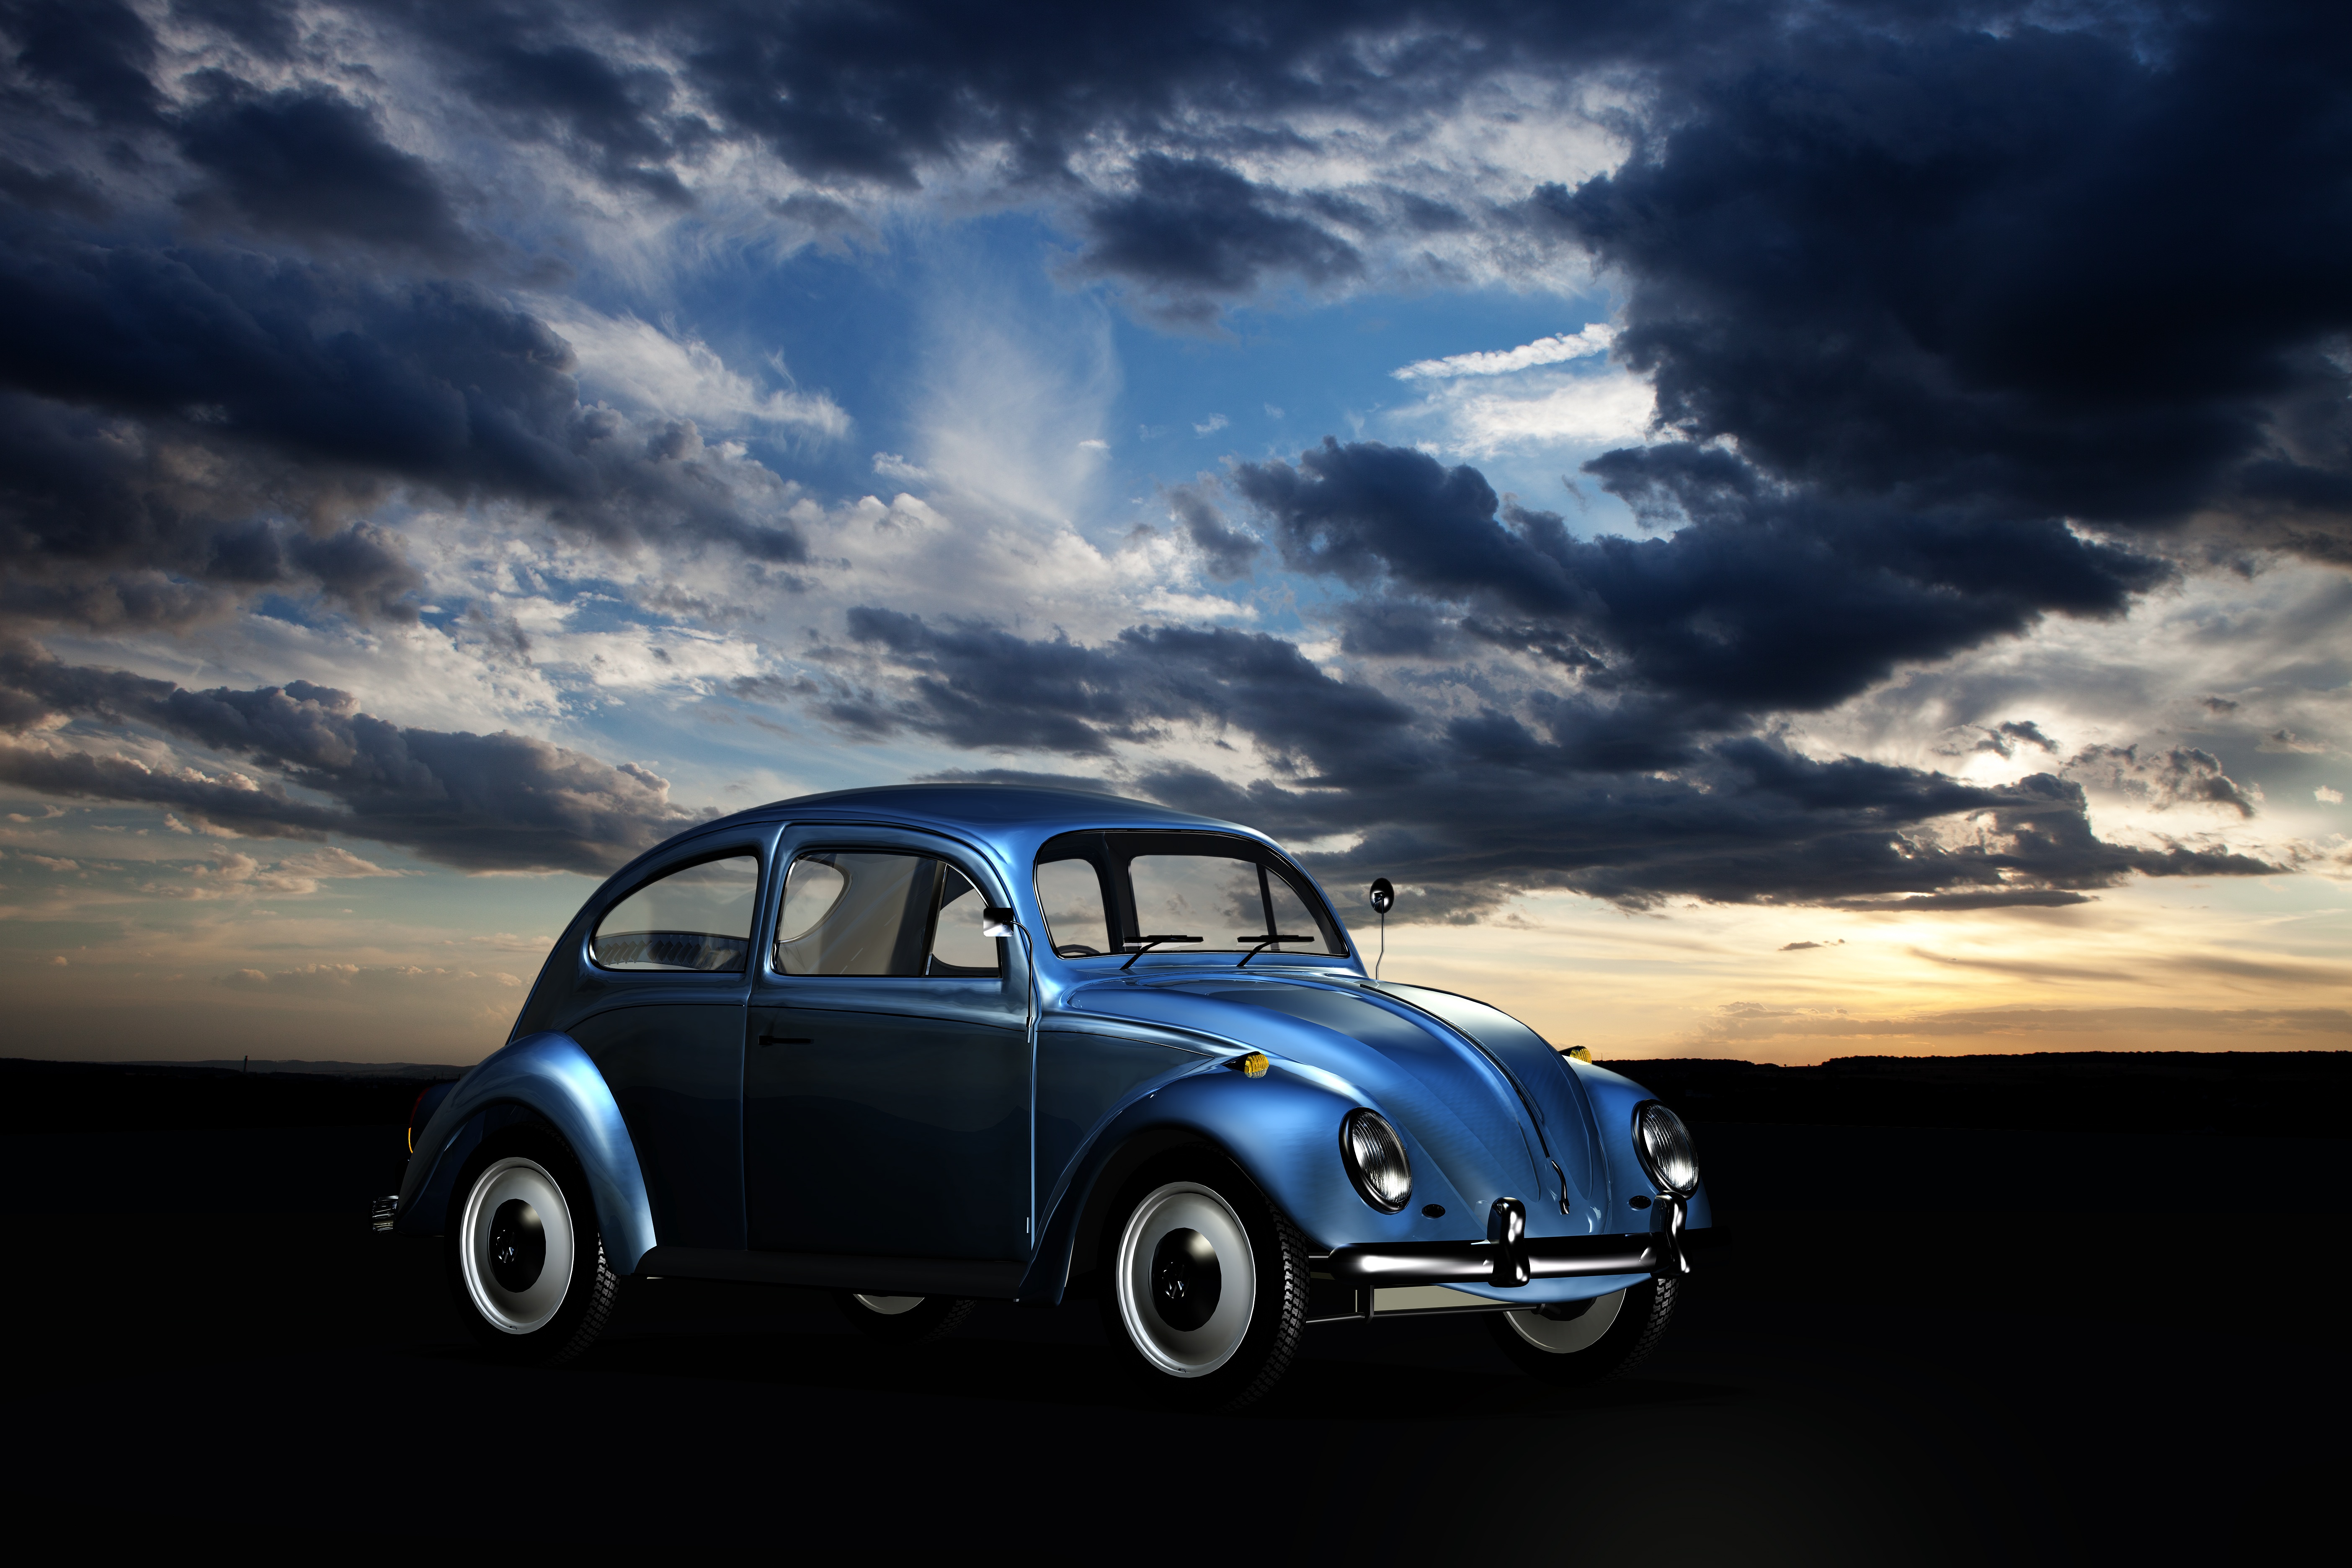
sky, car, wheel, automobile, volkswagen, vehicle, automotive, vintage car, clouds, classic, beetle, antique car, city car, hd wallpaper, land vehicle, volkswagen beetle, automobile make, automotive design, subcompact car